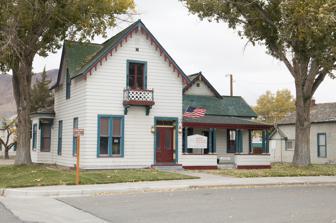
Building: W.C. Record House
Country: United States of America
Year built: 1874
Historic house in Nevada, United States United States historic place W. C. Record House U.S. National Register of Historic Places Show map of Nevada Show map of the United States Location 146 W. 2nd St., Winnemucca, Nevada Coordinates 40°58′24″N 117°44′13″W / 40.97333°N 117.73694°W / 40.97333; -117.73694 Area 1 acre (0.40 ha) Built 1874; 1879; 1886-99 Built by Record, W.C. Architectural style Gothic Revival NRHP reference No. 80002467 Added to NRHP August 27, 1980 The W. C. Record House , also known as Roberts House , located at 146 W. 2nd St. in Winnemucca, Nevada , United States, was built in 1874 in a vernacular Gothic Revival style.  It has a gingerbread vergeboard .  It was expanded in 1879 and additionally modified during 1886–1899.  It is named for its first owner, W.C. Record, who was a businessman in lumber and building. The house was listed on the National Register of Historic Places in 1980. References